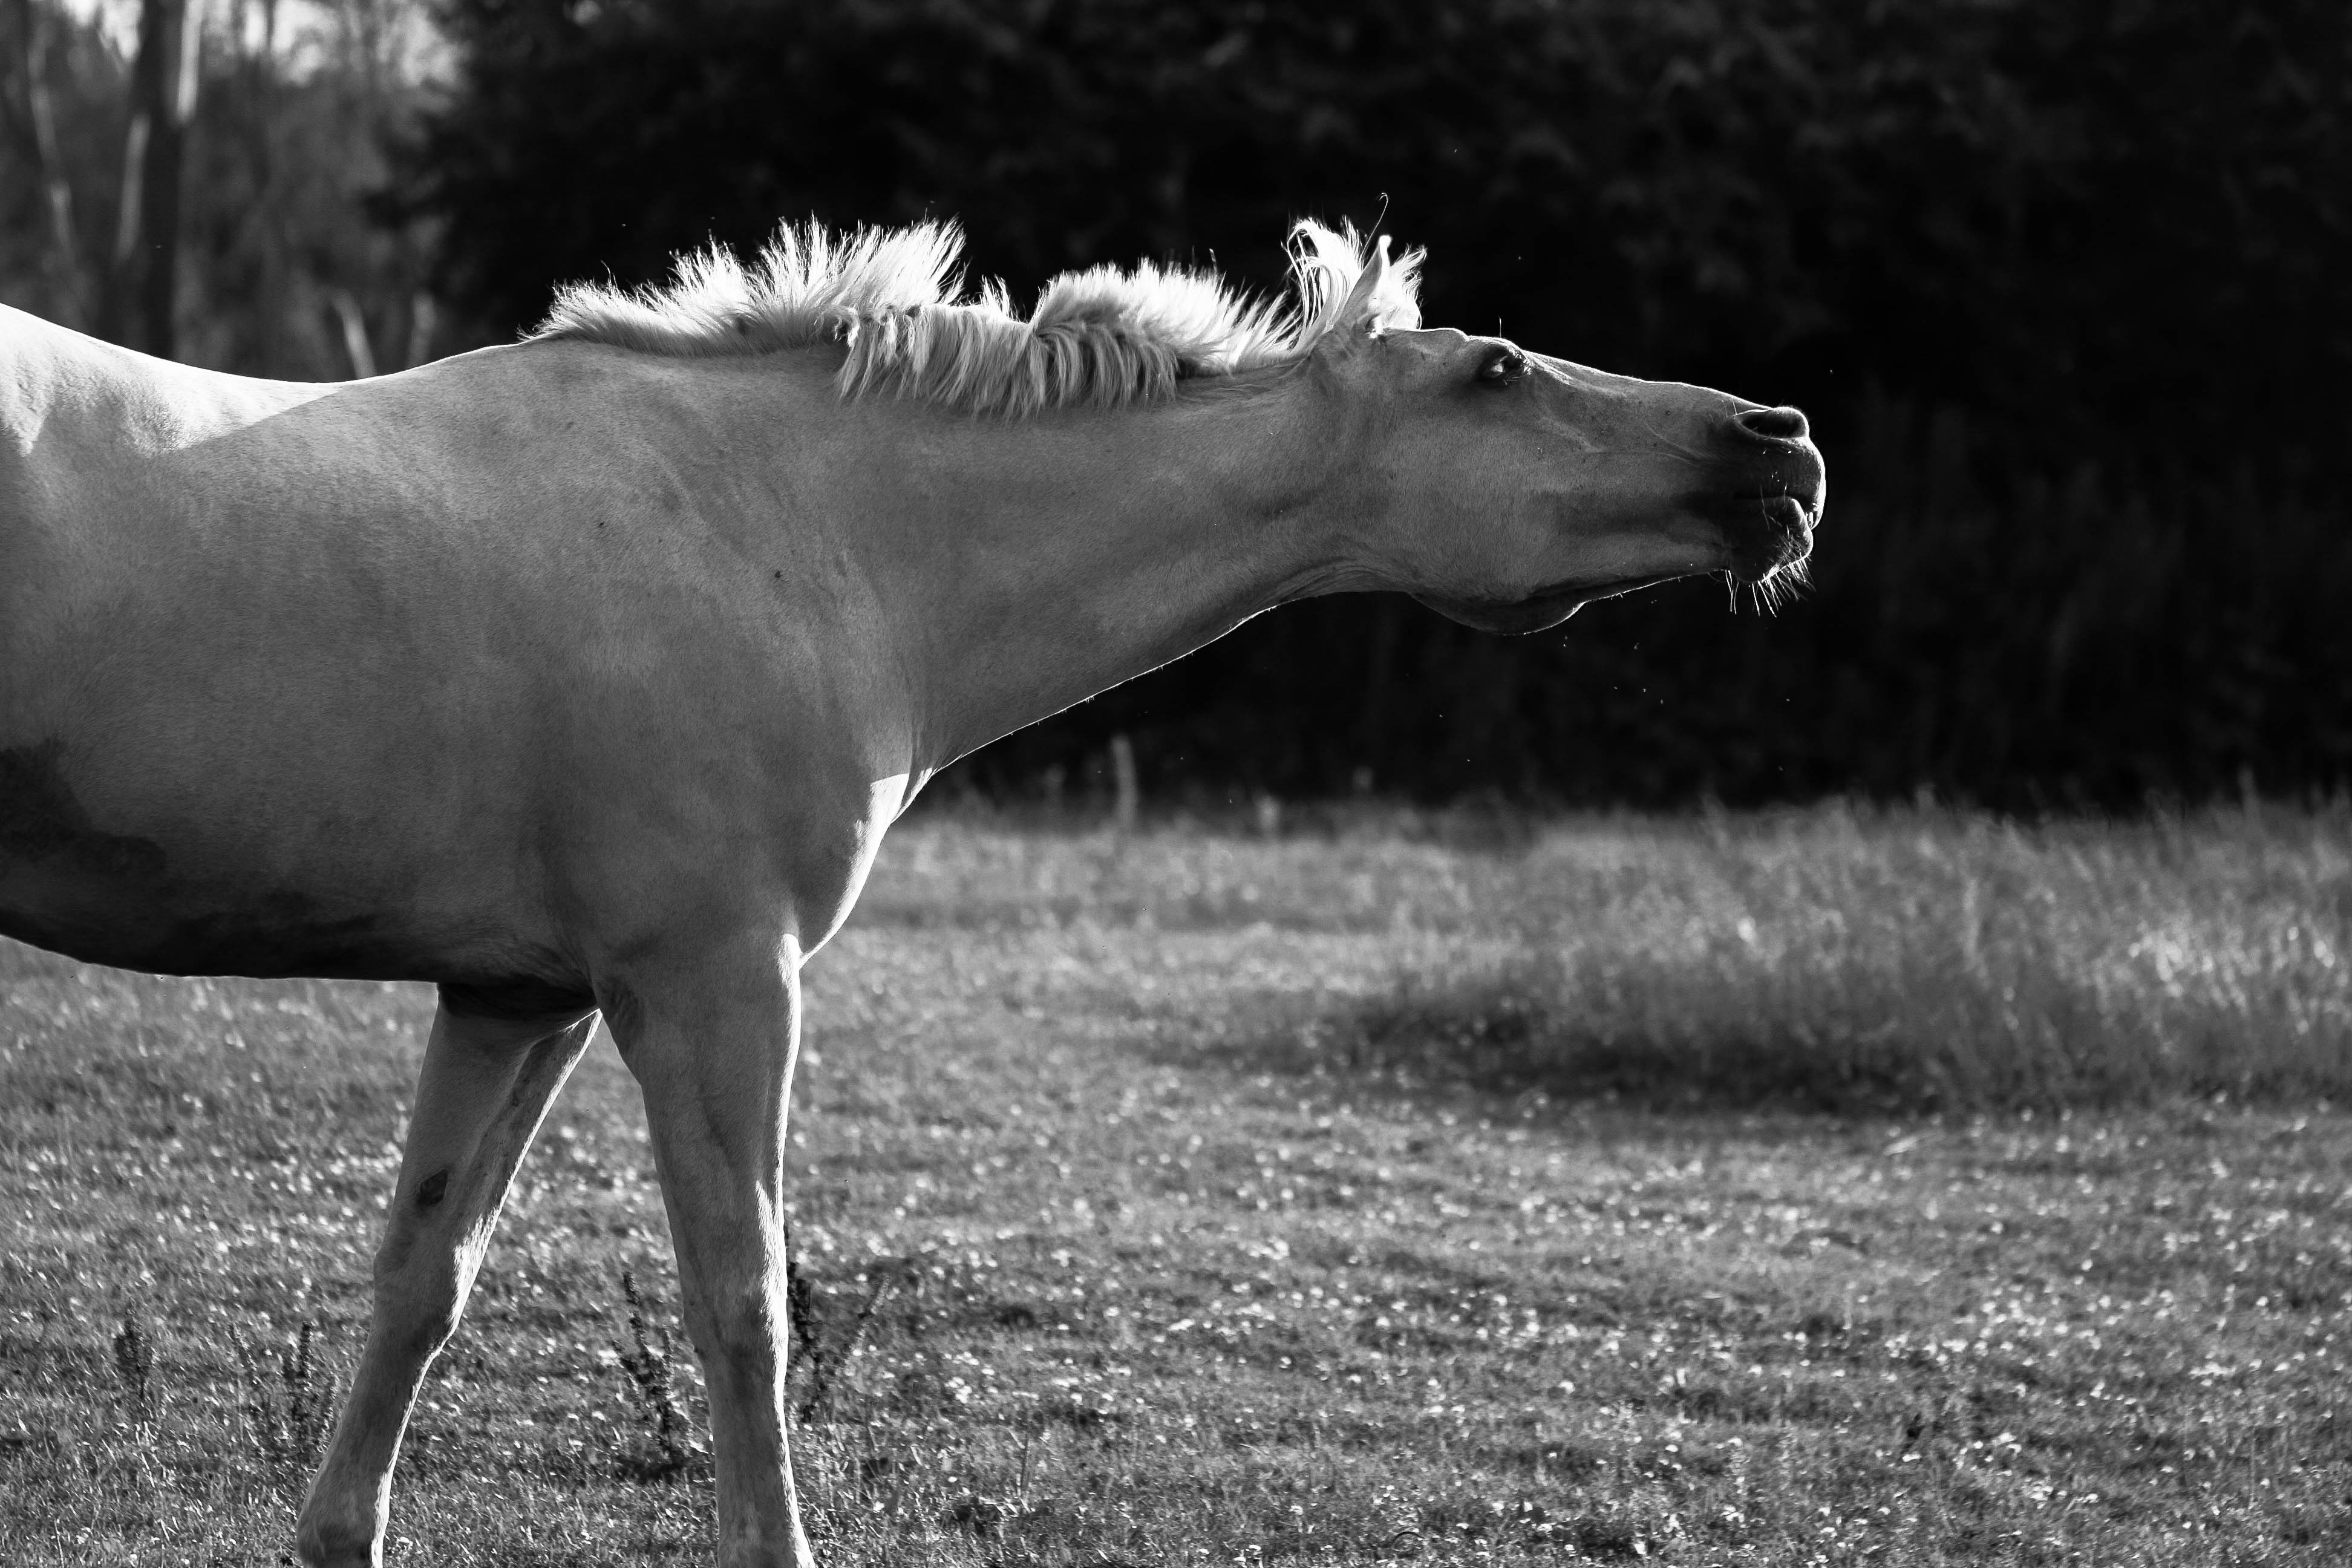
vertebrate, mammal, wildlife, white, terrestrial animal, horse, mane, black and white, snout, stock photography, monochrome photography, grass, mustang horse, grassland, pasture, photography, meadow, mare, monochrome, fawn, stallion